Iván Ferreiro

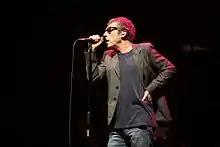
Iván Ferreiro in Valladolid in 2016

"Més raons de pes. El tribut a Umpah-Pah" CD (2009), collaboration with Enrique Bunbury, Amparanoia and Pep Blay as art director.